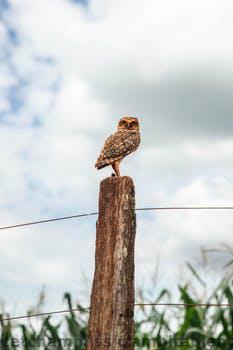
Label: Watermark